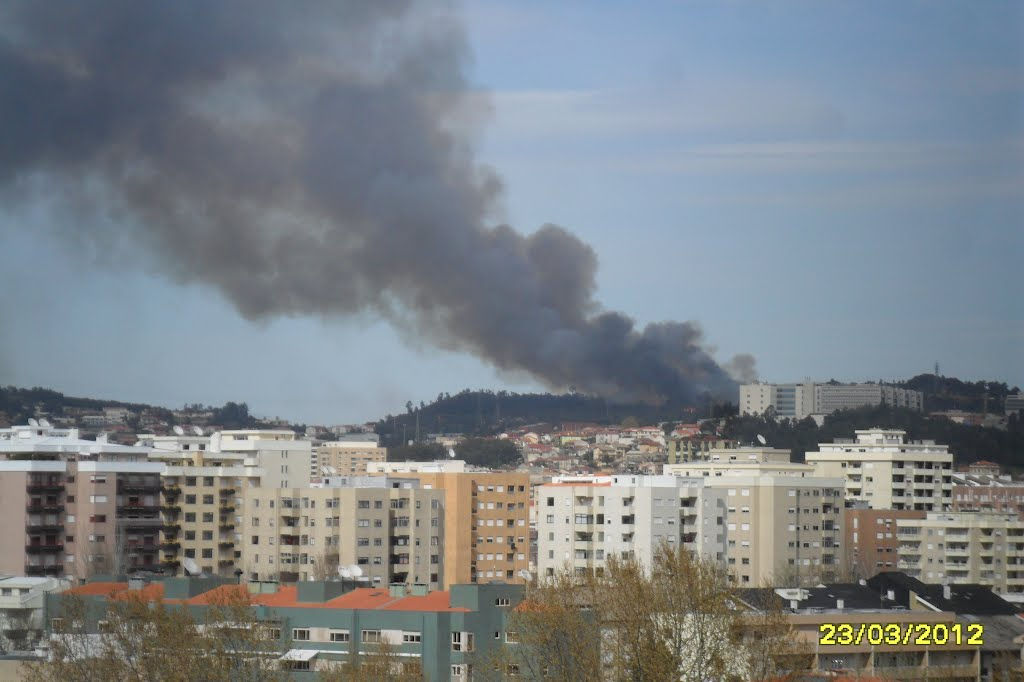
Fire: no
Smoke: yes